Vidéotron

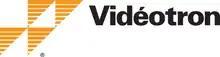
Logo from 1980s to 2001

On January 24, 1990, Vidéotron launched terminals in Quebec, the first interactive television (ITV) system in North America.